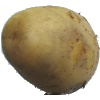
Label: white_potato